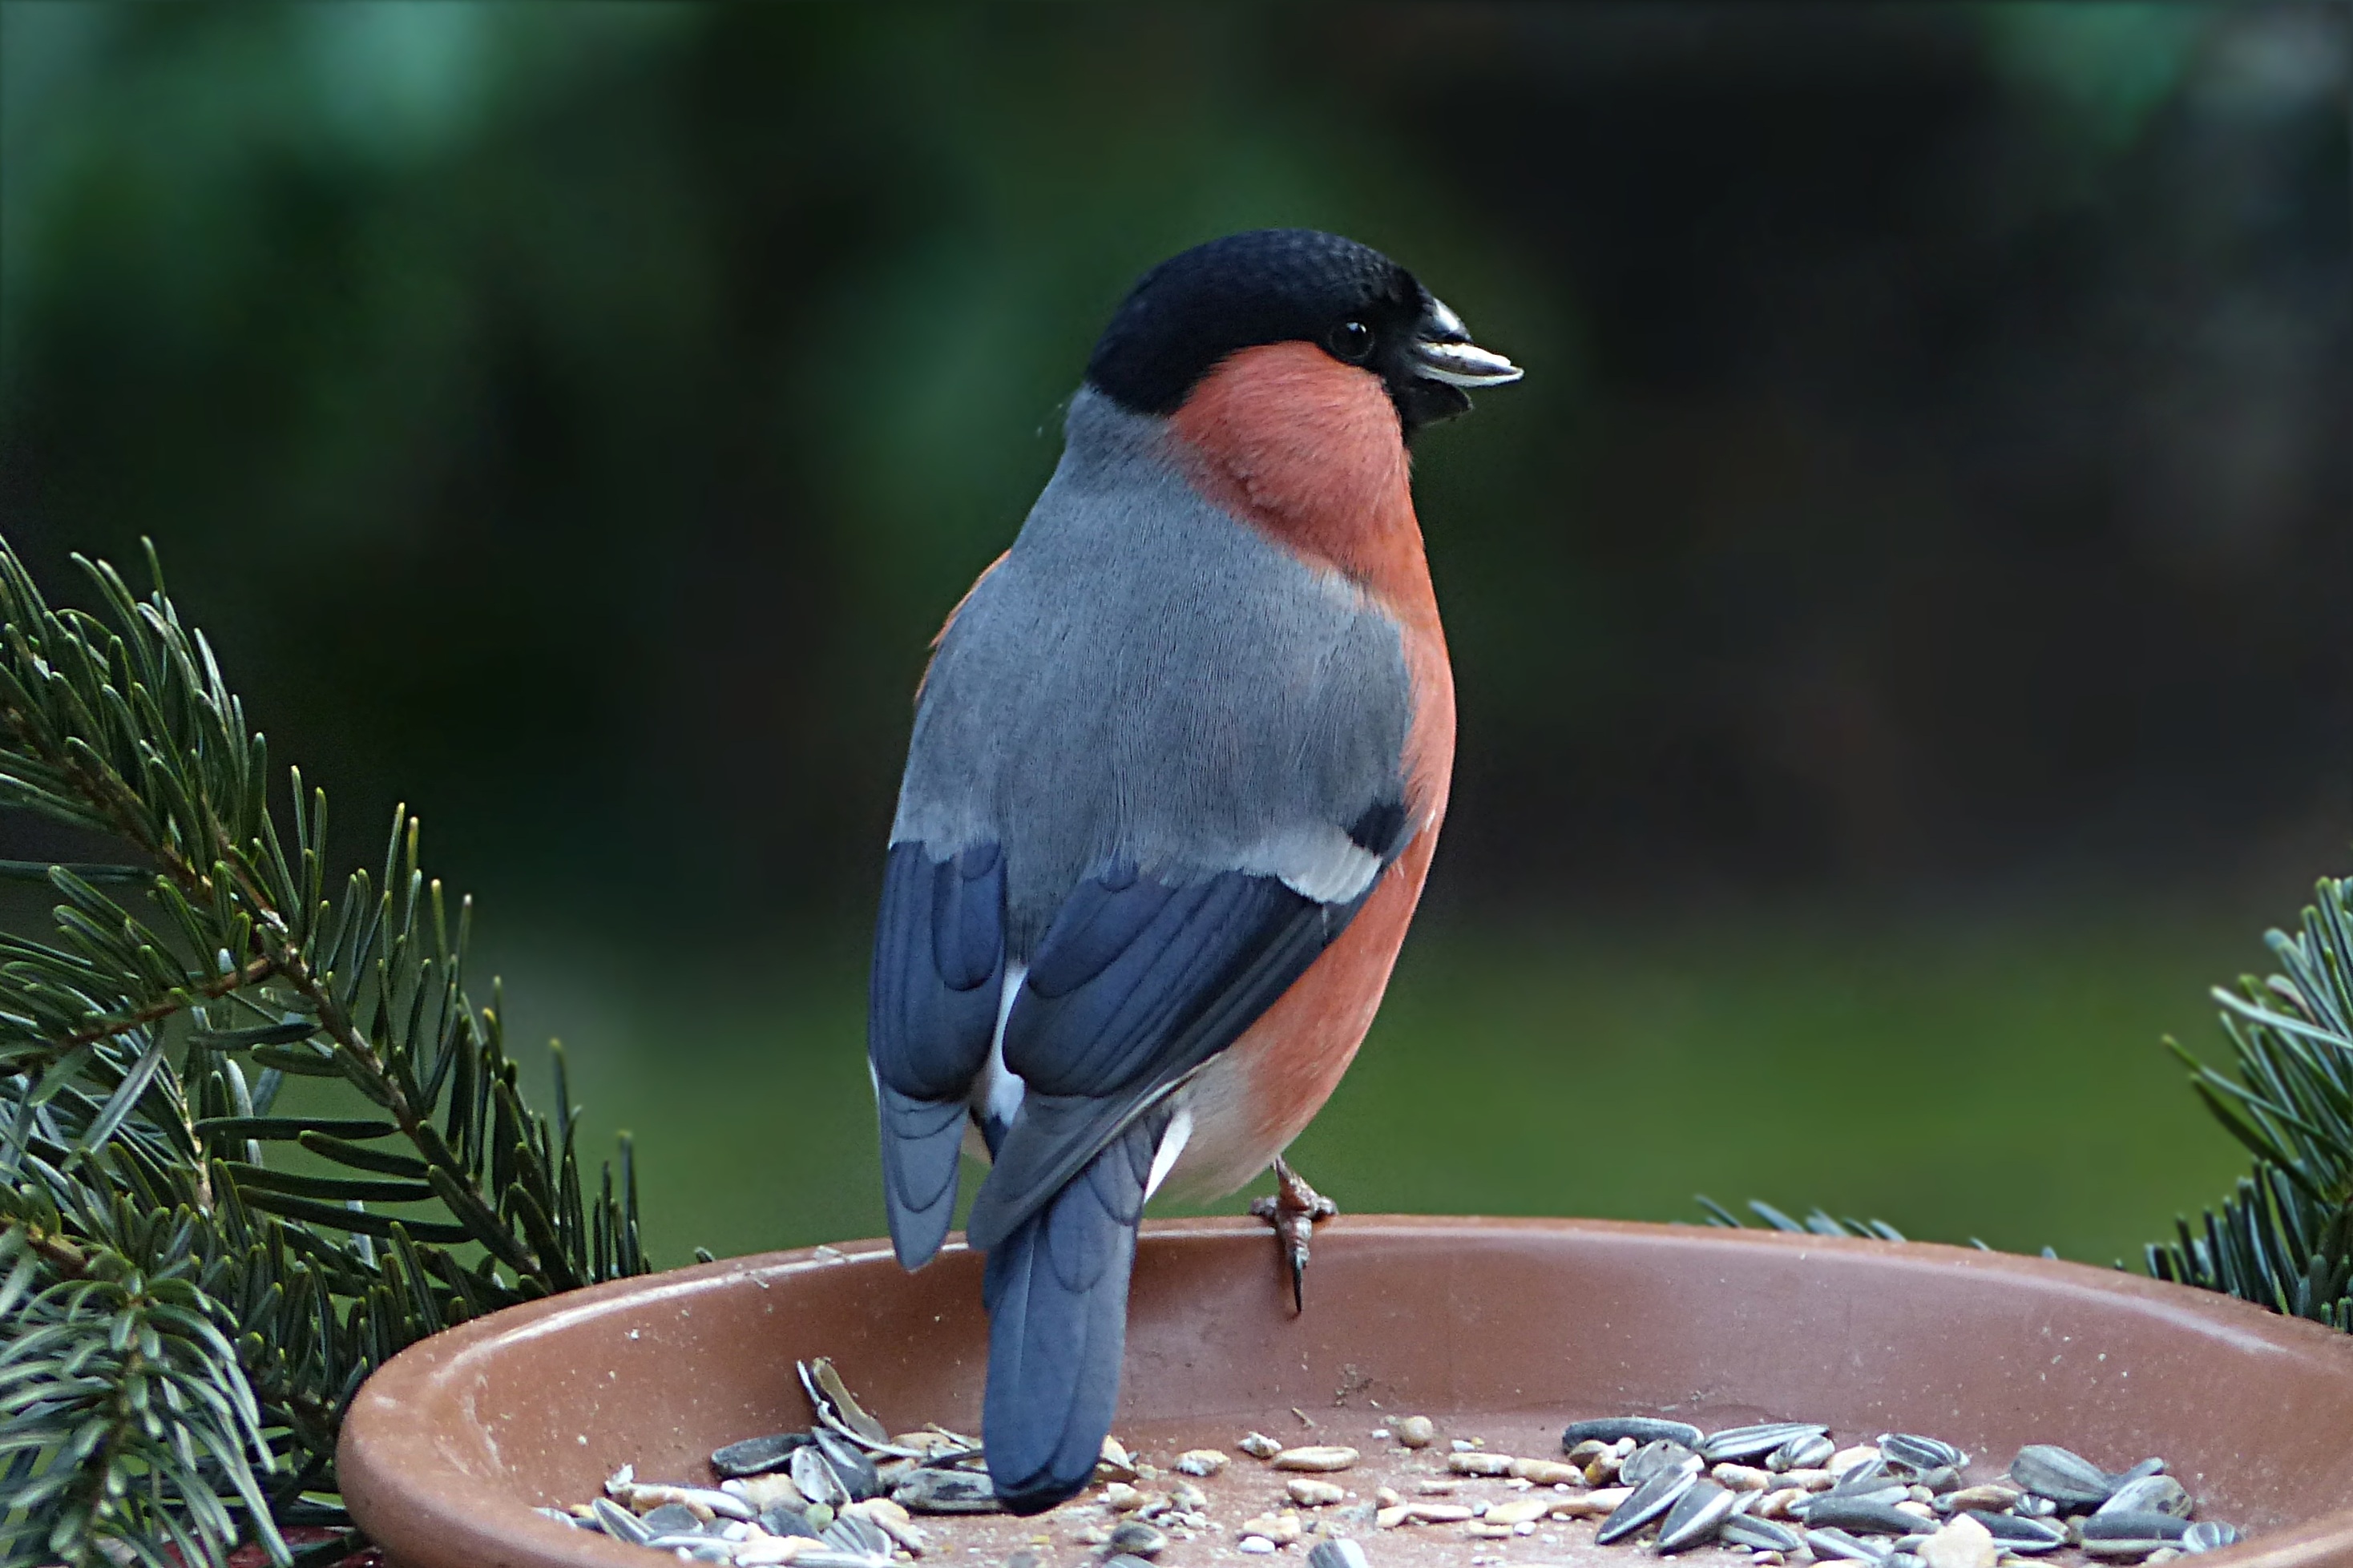
nature, branch, bird, wildlife, beak, fauna, jay, vertebrate, males, bullfinch, pyrrhula, perching bird, garden food